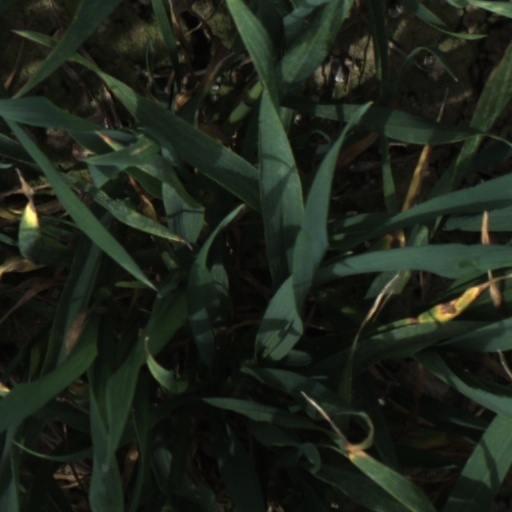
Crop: wheat